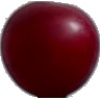
Label: Cherry Wax Red 1